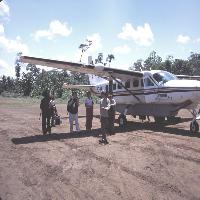
Weather: sun or clear